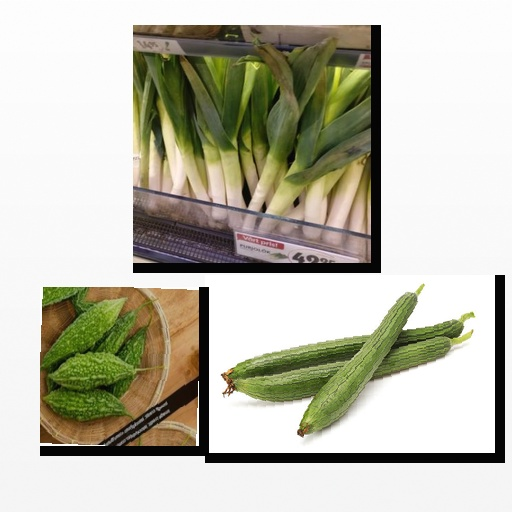
Food items: ridge_gourd, leek, bitter_gourd